Saldus

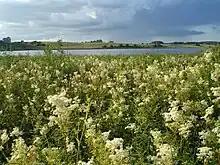
Saldus Lake

There are many tiny rivers, that flowing through Saldus, but only one important one. Interestingly other rivers are also named.